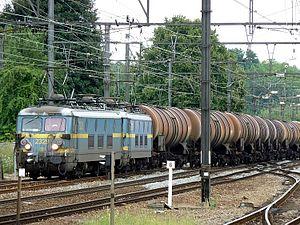
Un train de citerne en gare de Gembloux. Il assure la relation Luxembourg (dépôt Shell) - Feluy (raffinerie). Gembloux n'est pas à proprement parler sur l'itinéraire le plus court, mais à cause d'une surcharge de la ligne Namur - Ronet, le train va d'une traite de Luxembourg à Gembloux (lignes 161 et 162) puis rebrousse et prends les lignes 144 et 130 vers Jemeppe-sur-Sambre et Feluy
Les locomotives de la série 23 sont de robustes locomotives électriques belges construites par La Brugeoise et Nivelles entre 1955 et 1957 et utilisées jusqu'en 2012 par la SNCB. Les 83 machines de cette série dérivent de la série 22 livrée en 1954 et ont été commandées afin de faire face à l'électrification de la Ligne du Luxembourg.
La courte ligne 144 Gembloux - Jemeppe-sur-Sambre dite « Ligne de l'Orneau » ne comporte presque plus de desserte locale. Elle constitue toutefois l'itinéraire d'évitement entre Namur et Gembloux, en cas d'incident ou pour éviter la très raide rampe de Rhisnes aux trains lourds. La vitesse de référence est de 90 km/h.